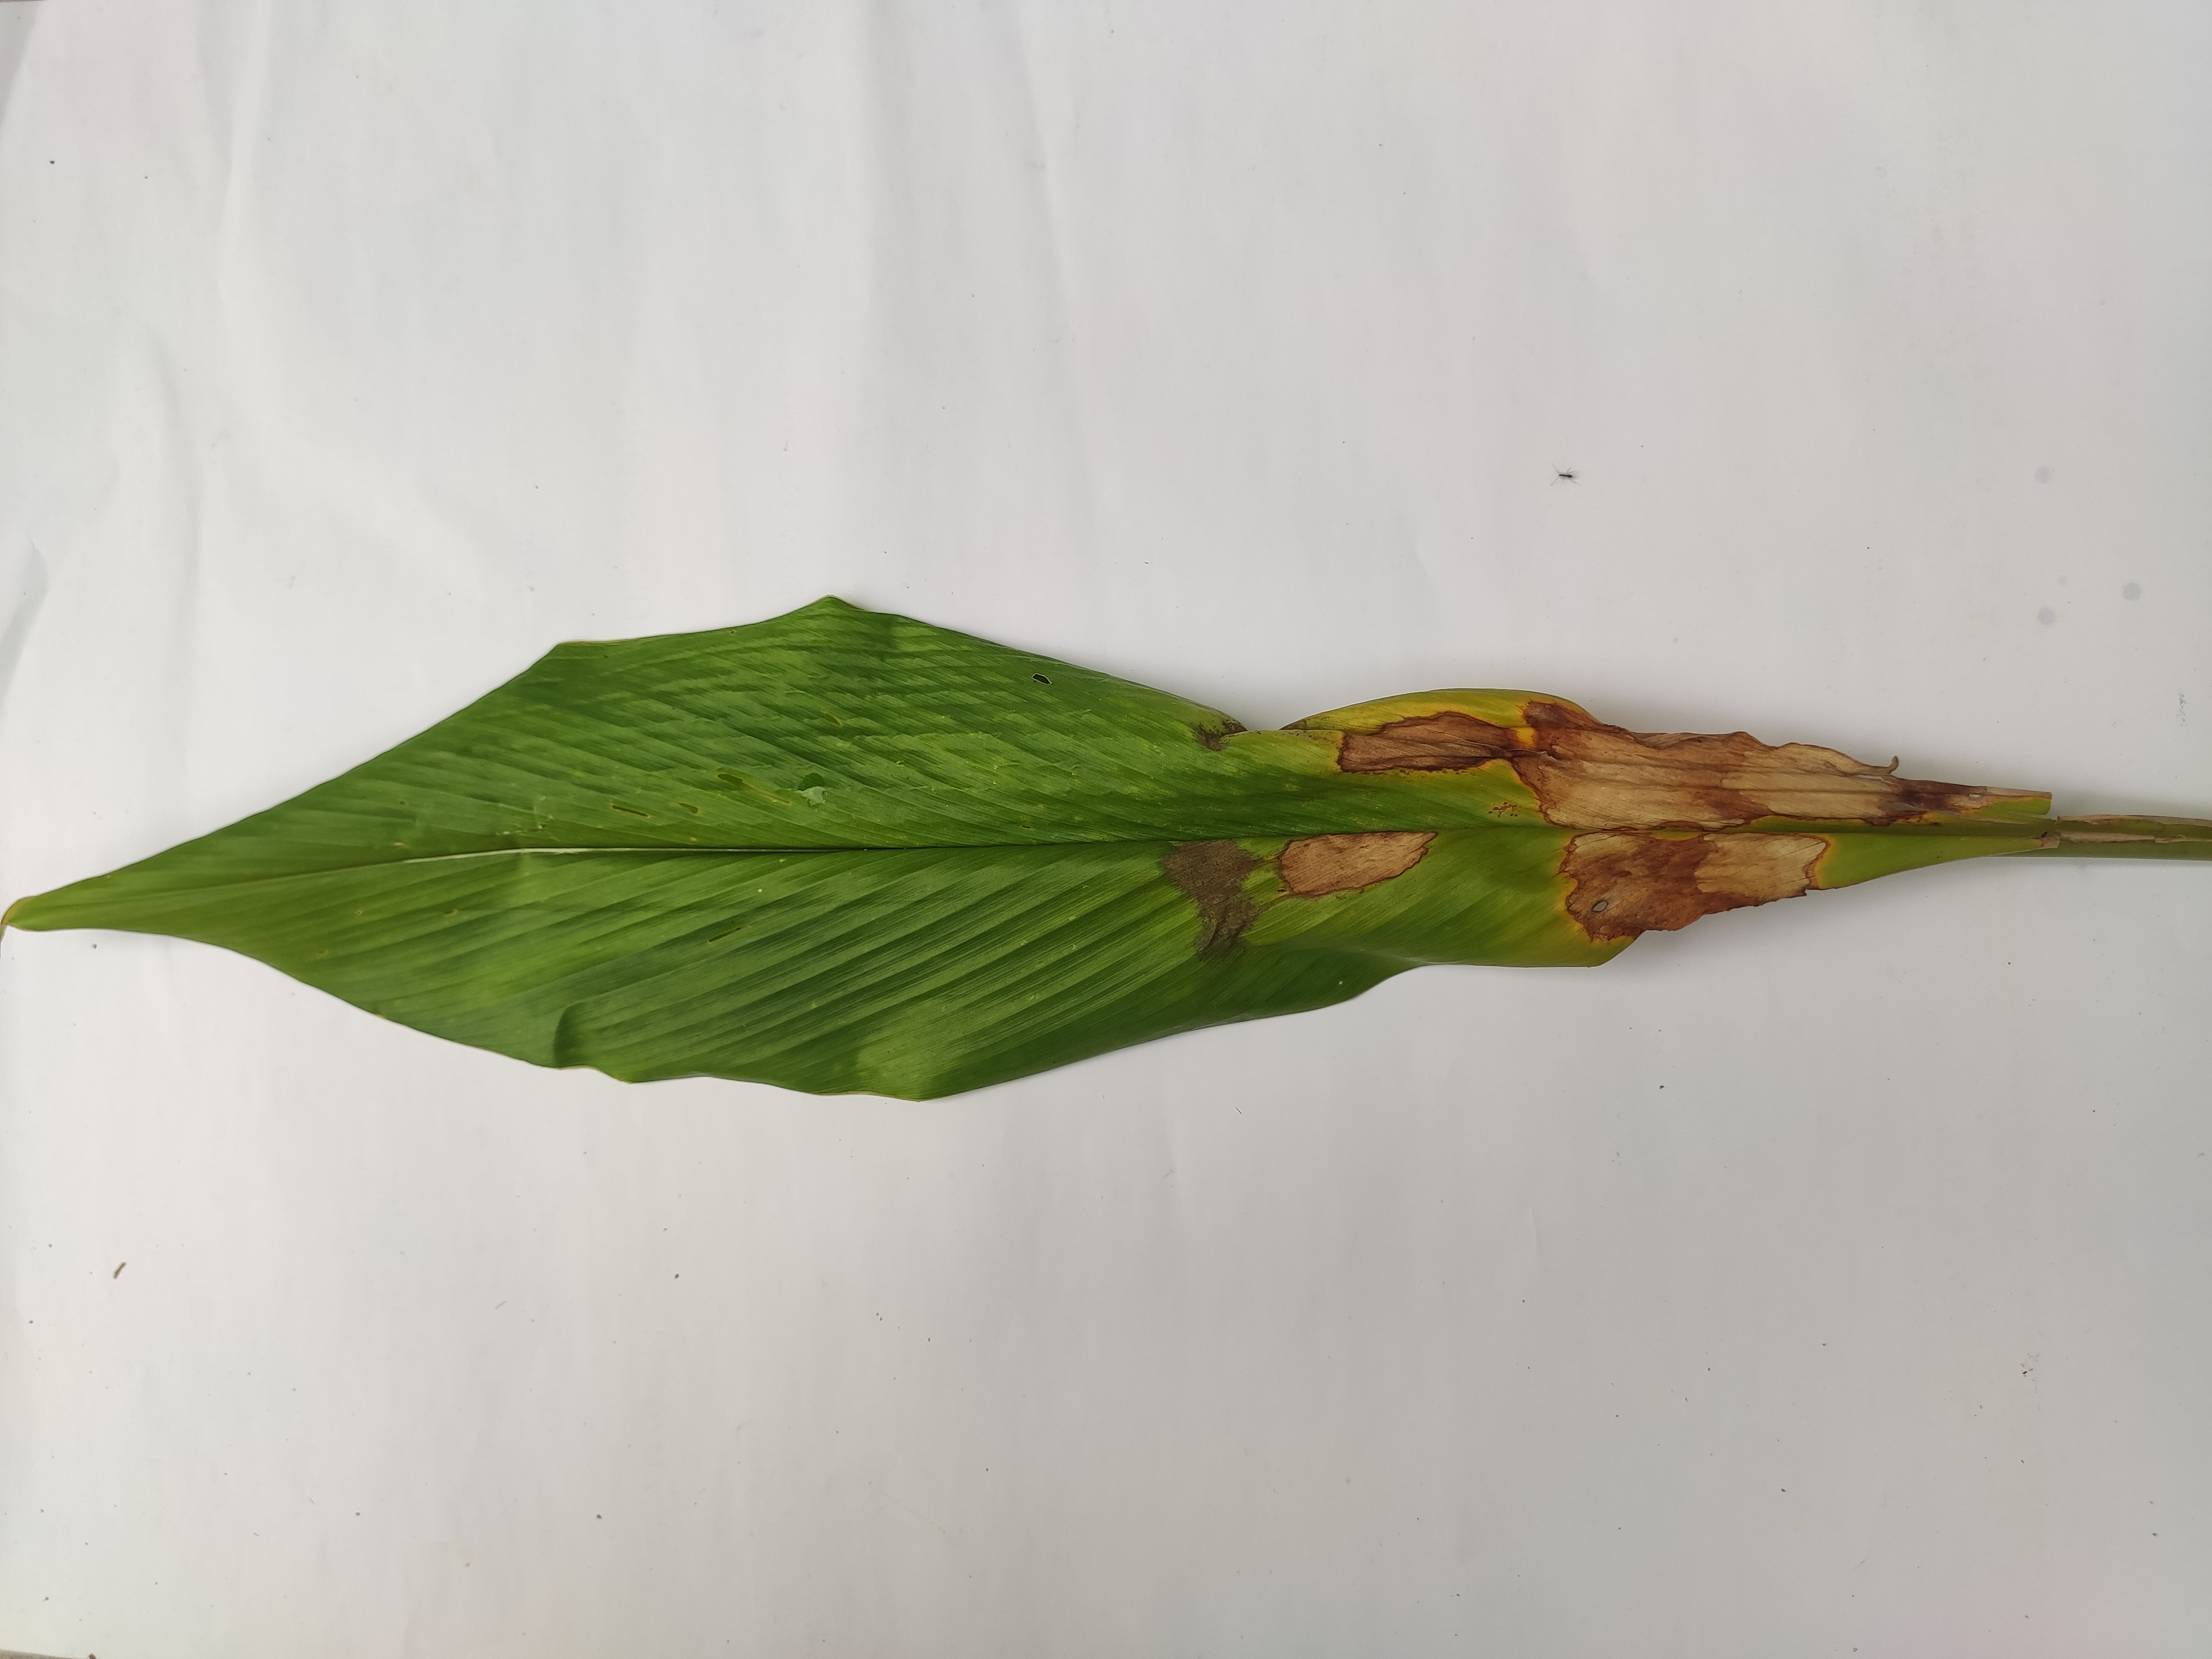
Label: Blotch